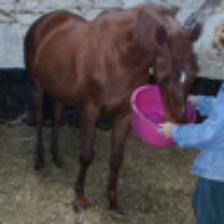
Label: NonHuman